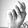
ASL letter: N